Mindarie, Western Australia

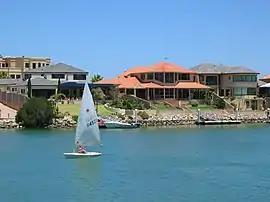
Mindarie Keys

Mindarie is an outer coastal suburb of Perth, Western Australia. It is located 36 kilometres (22 mi) north of Perth's central business district, and forms part of the City of Wanneroo local government area.